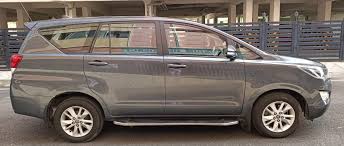
Label: noambulance